Nectanebo II

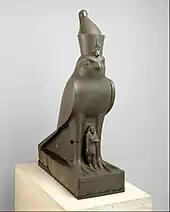
The greywacke statue of Horus protecting Nectanebo II

Though placed in an unfortunate period of Egyptian history, and with his legacy perhaps marred by being the last pharaoh to rule an independent Egypt, Nectanebo was an extensive builder, likely on a scale that would equal many kings of the glory days of the New Kingdom. References to either Nectanebo II or his grandfather have been found almost ubiquitously at the premier religious centres, and the piety of the two kings matched those of the great kings of the past, attested to by the numerous monuments across Egypt bearing their names. Nectanebo II, specifically, built and improved temples across the country, and he donated extensively to the priesthoods of the plethora of sites which he donated to. Nectanebo's name has been found at Heliopolis, Athribis, and Bubastis in the Nile Delta, among other places, but he built most extensively at Sebennytos, including the modern site of Behbeit El Hagar. The reliefs of the temples at Sebennytos would leave a distinct mark on the art of the later Ptolemaic Kingdom. The religious focus of his building campaigns, however, may not be solely due to sheer piety; because Nectanebo was an usurper, he likely sought to legitimise his rule over Egypt religiously.